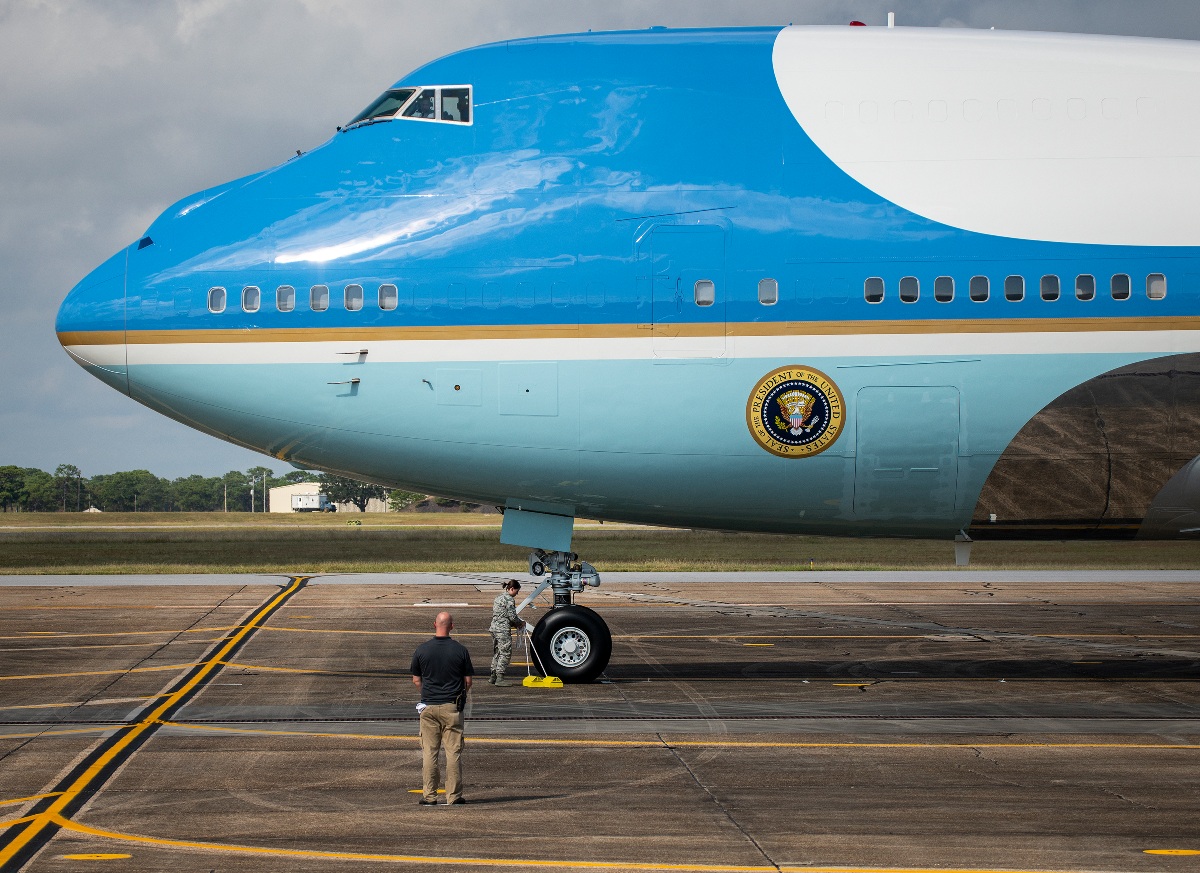
Vehicle type: Planes